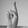
ASL letter: R